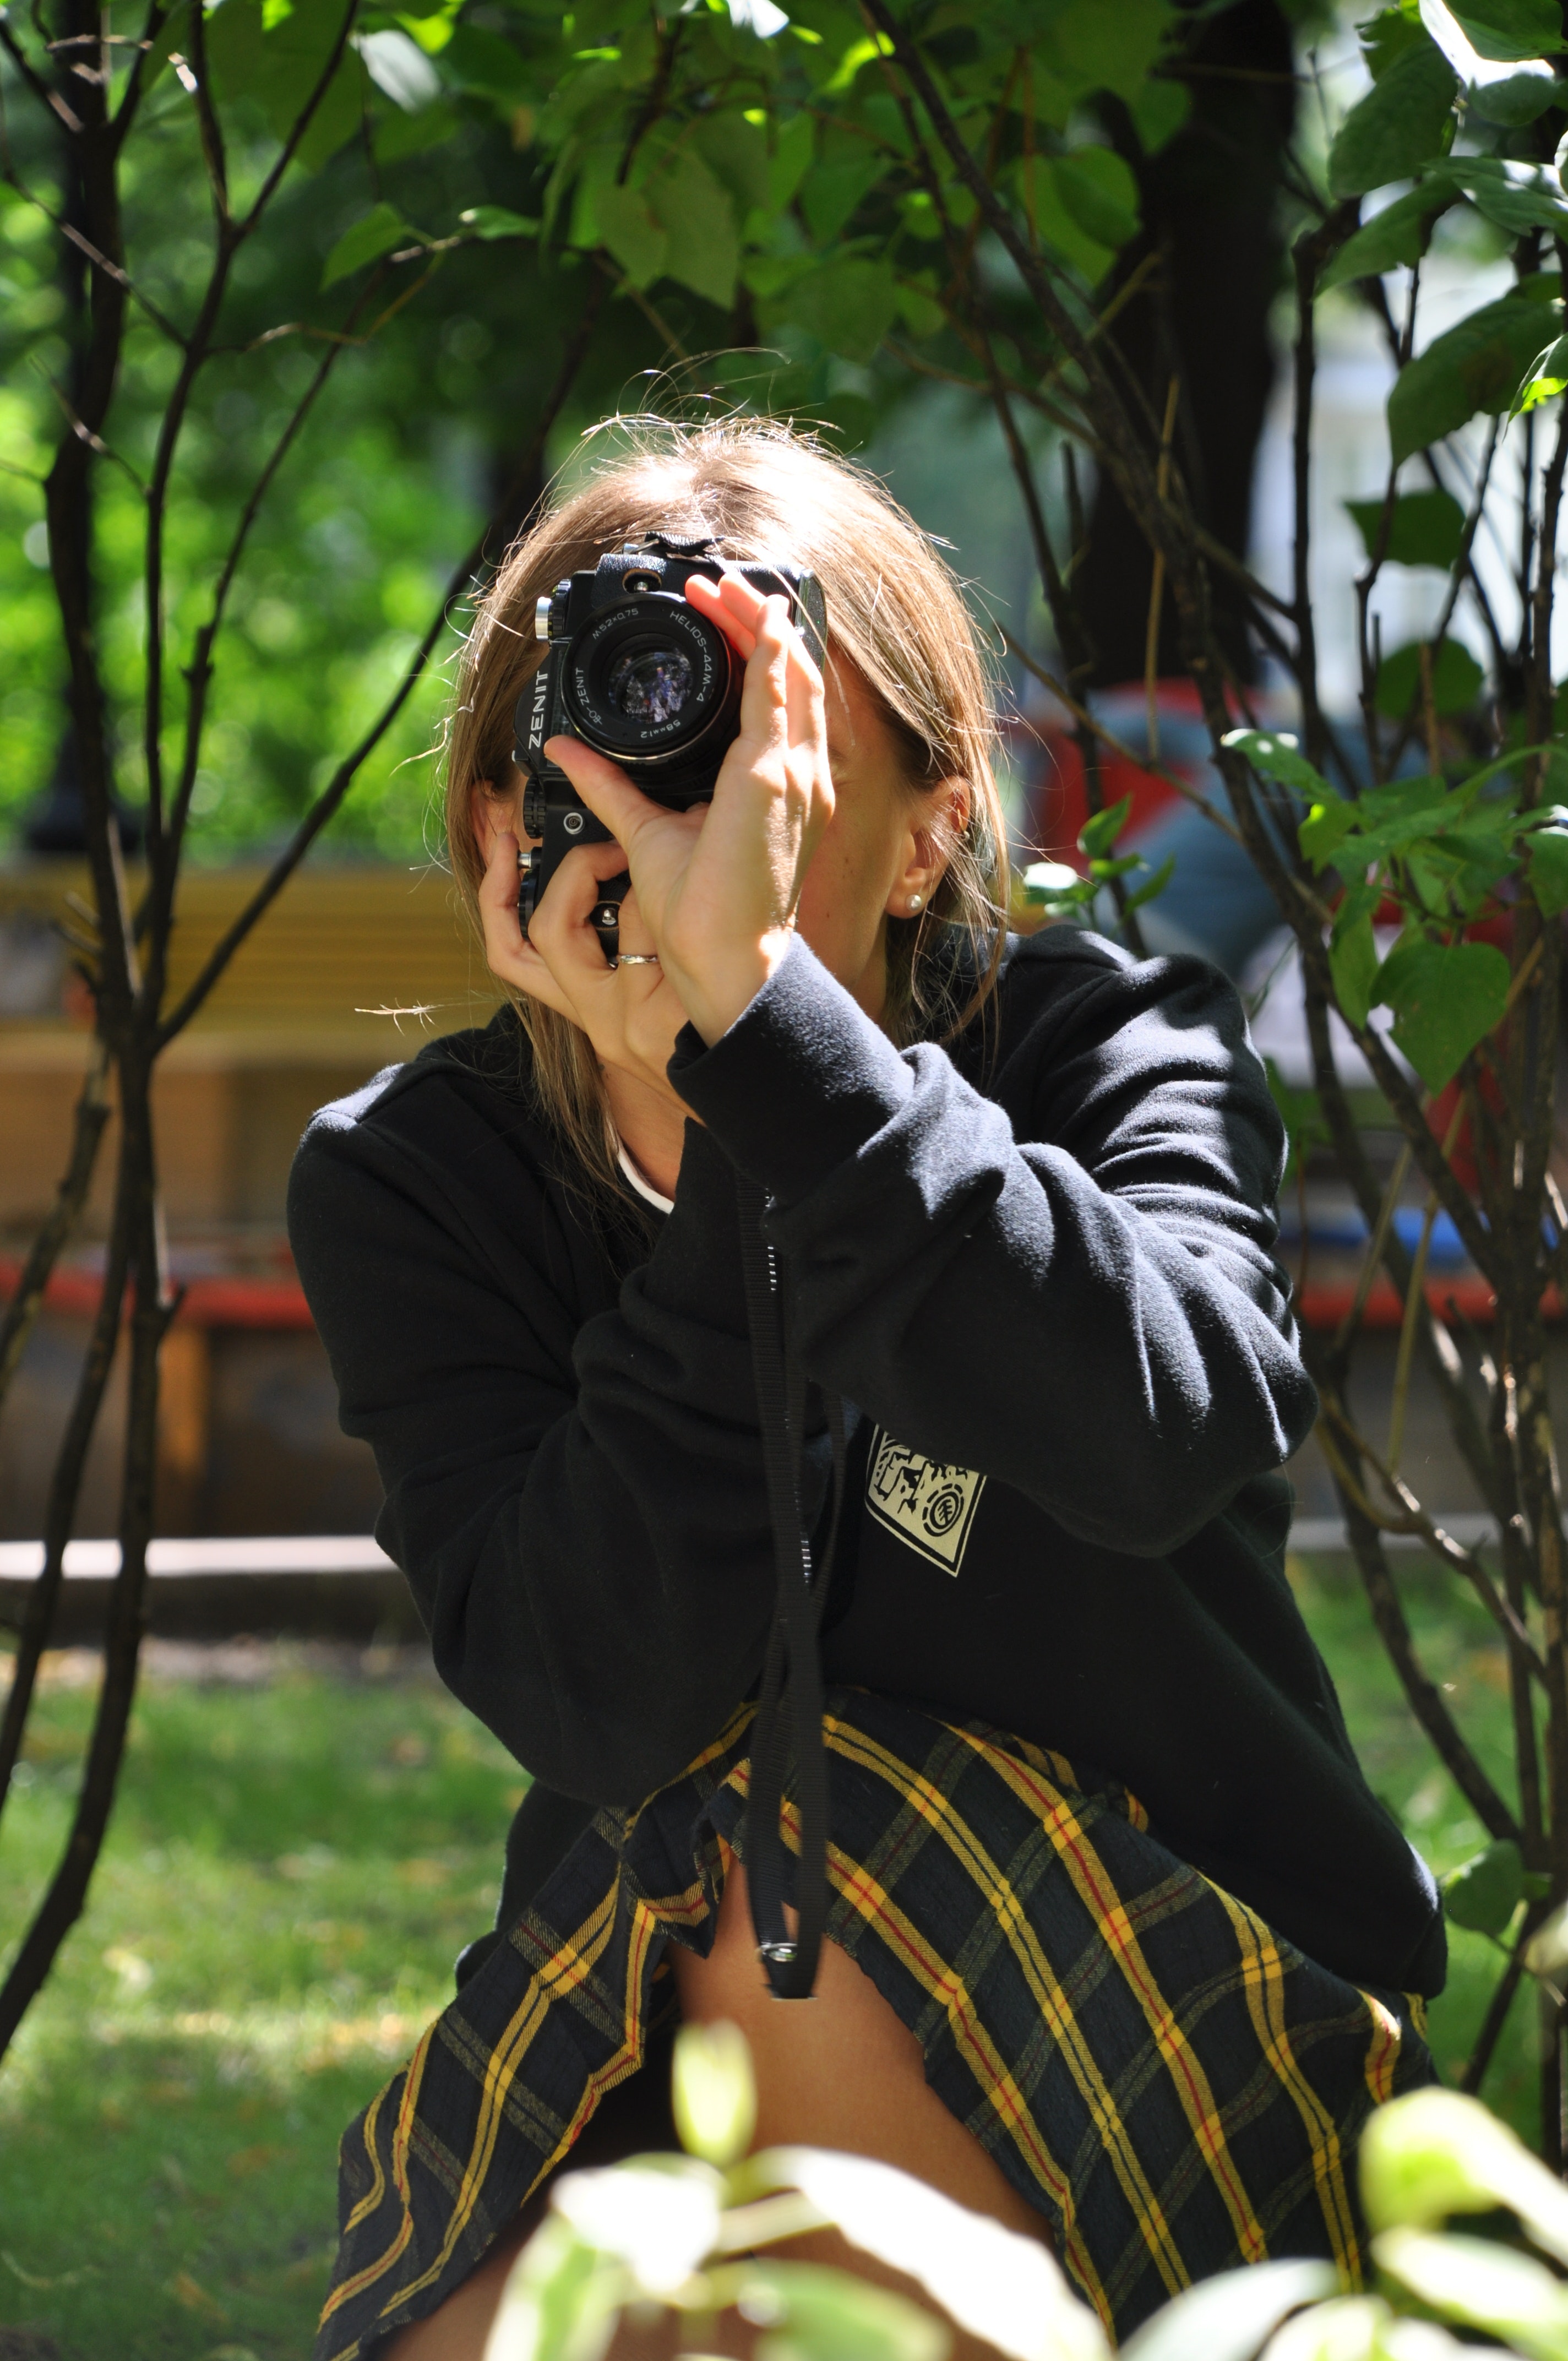
woman, plant, vision care, leaf, botany, People in nature, eyewear, sunglasses, tree, organism, camera lens, street fashion, photographer, fawn, headgear, happy, camera, grass, black hair, long hair, leisure, single lens reflex camera, audio equipment, digital camera, brown hair, fun, pattern, child, sitting, recreation, spring, forest, personal protective equipment, cameras optics, fur, bag, costume, photo shoot, autumn